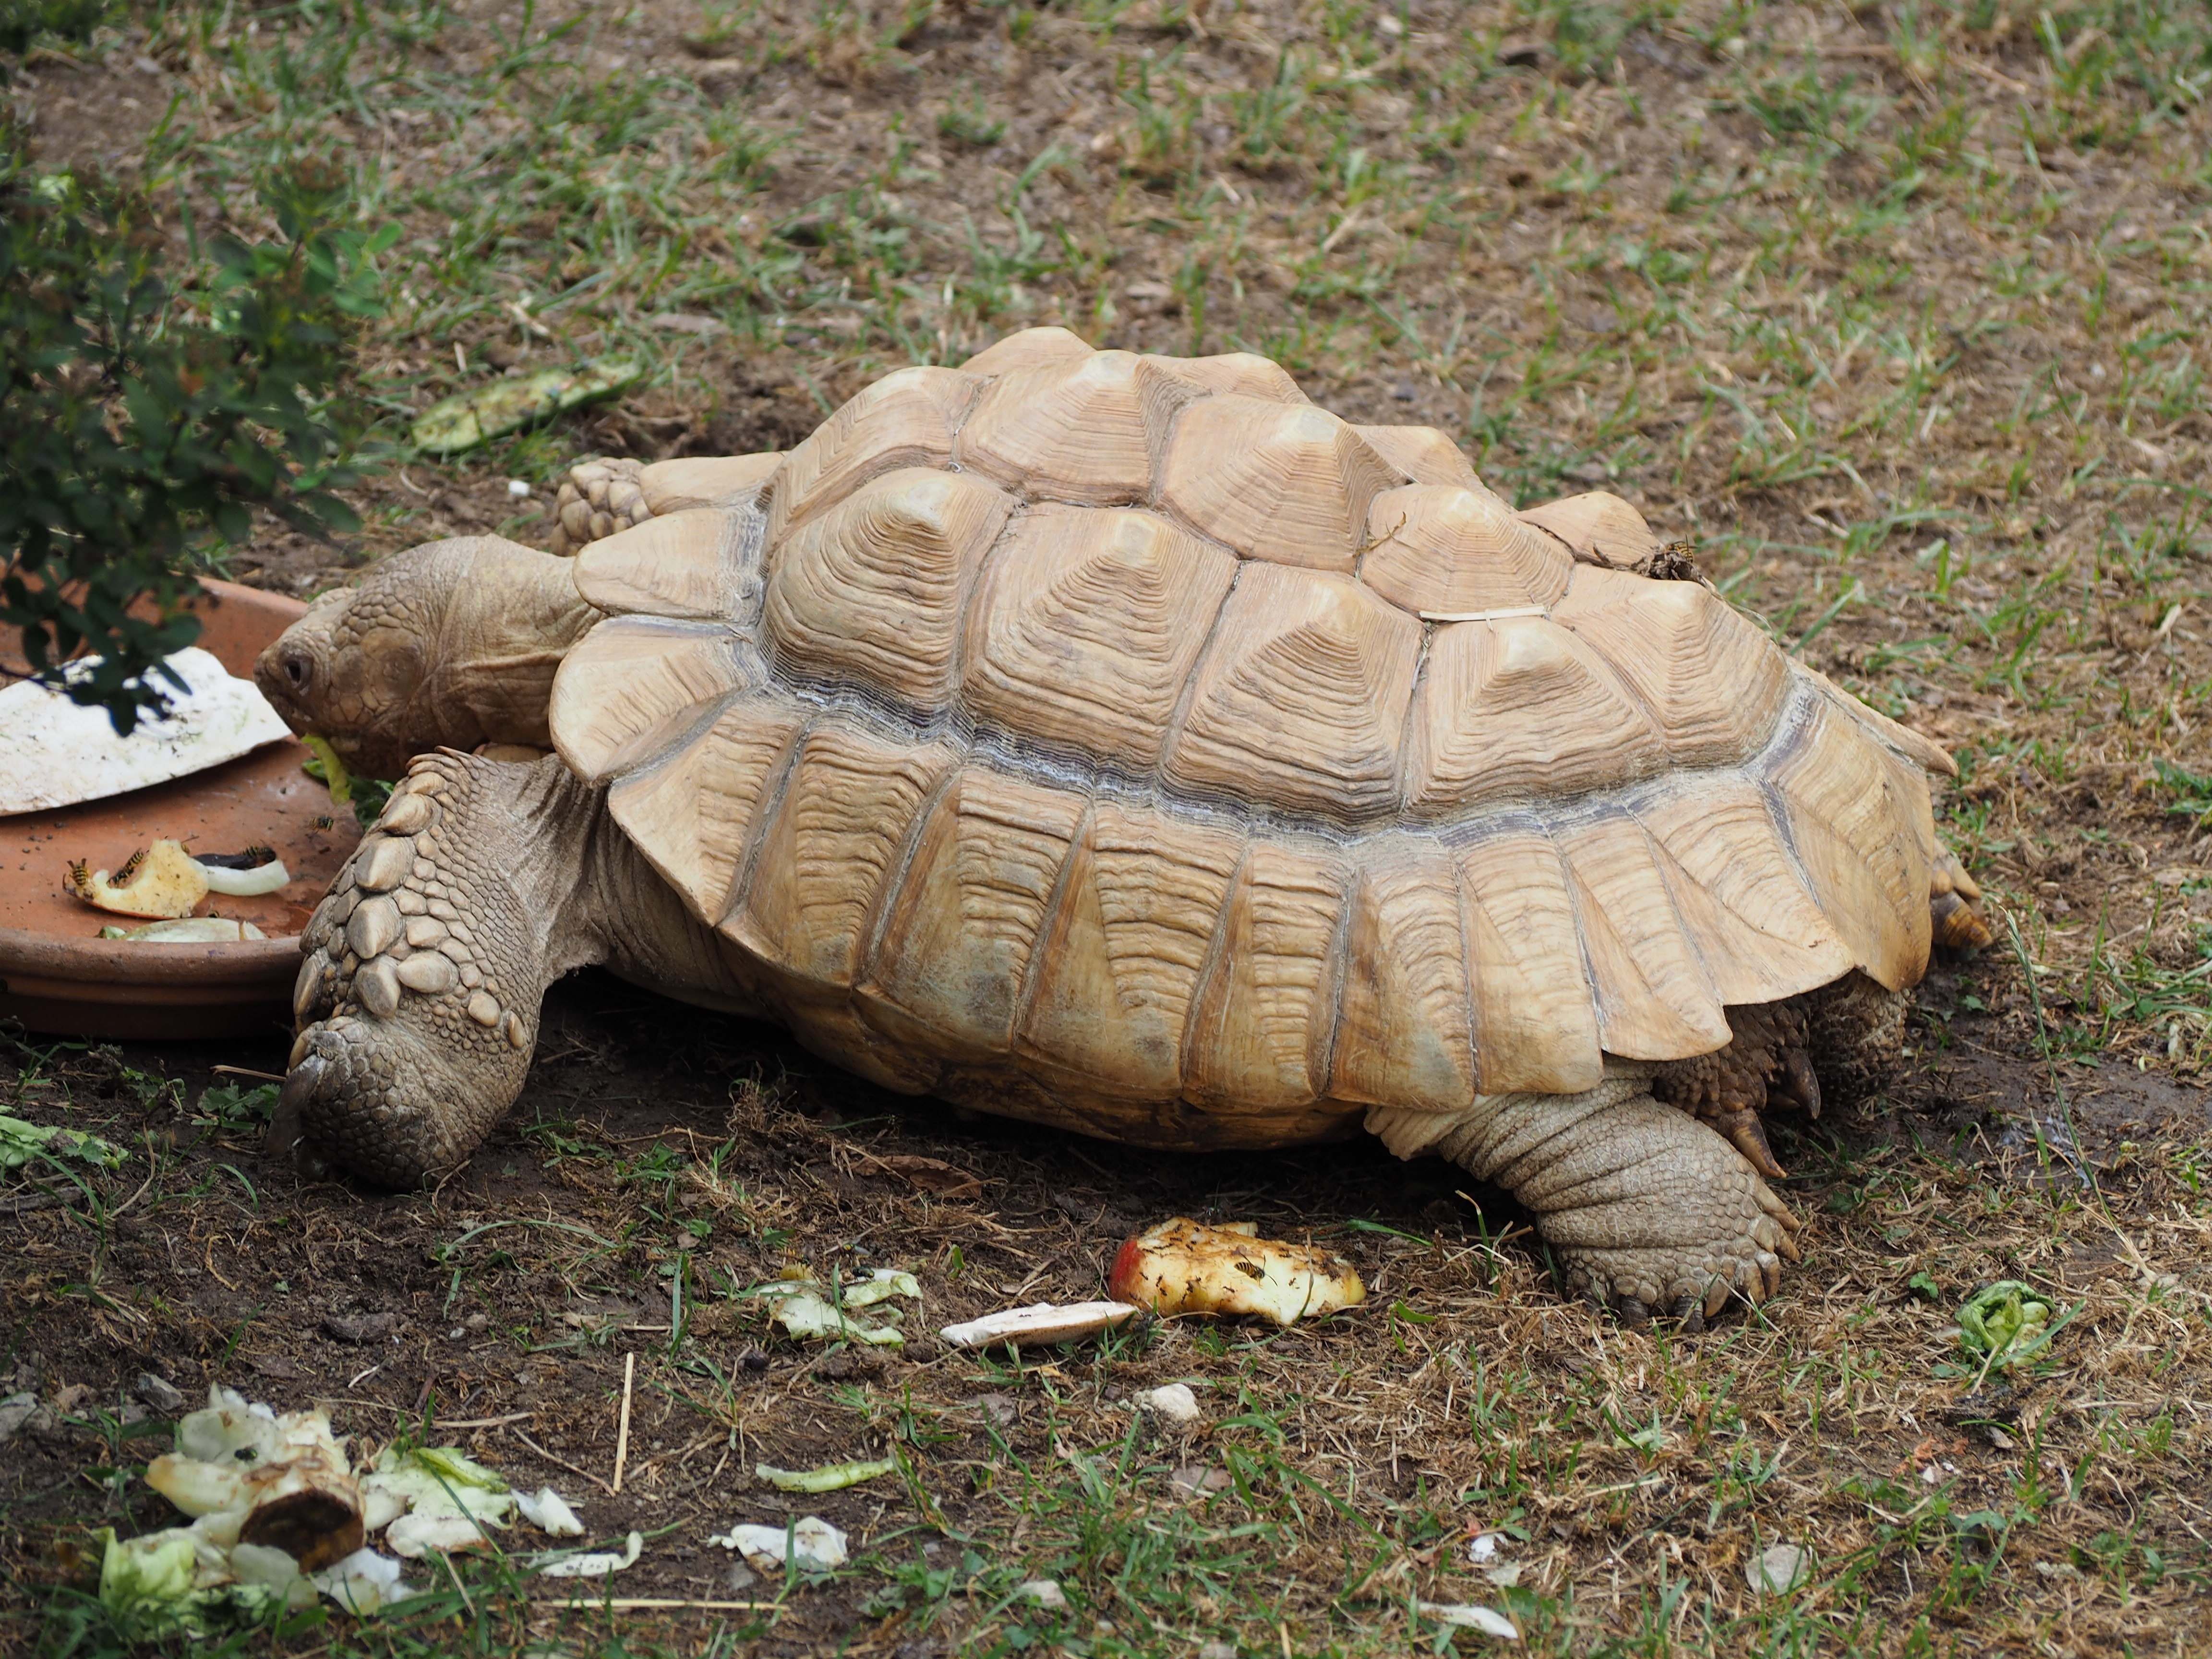
animal, wildlife, zoo, turtle, reptile, eat, fauna, tortoise, vertebrate, emydidae